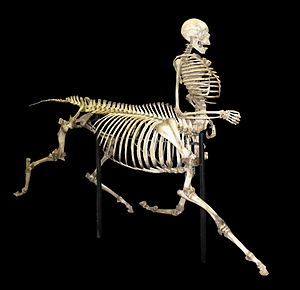
Hoax
Et forfalsket skelet af en kentaur.
"Det engelske ord hoax er afledt af ""Hocus pocus"" og betegner et forsøg på at narre et publikum til at tro, at noget falsk er ægte. I mange tilfælde indgår et eller andet forfalsket objekt i historien. I modsætning til et almindeligt bedrageri udføres en hoax normalt for et stort publikum og motivationen er ikke økonomisk vinding.